Amitabha Singh

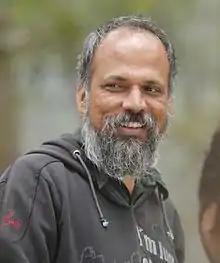
Singh in 2014

Amitabha Singh is an Indian cinematographer and producer known for the film "Khosla Ka Ghosla" and the award-winning "Chillar Party", among others. "The Good Road", a 2013 film he produced, fetched numerous accolades and was screened at various international film festivals. It was also nominated as India's official entry in the Best Foreign Language Film category at the 86th Academy Awards. It won the award for Best Gujarati film at the 60th National Film Awards. Singh started his career in 1994. In 2016, he launched the social enterprise Cinevidya, which organizes workshops and festivals to expose children to filmmaking tools and techniques.